Regensberg

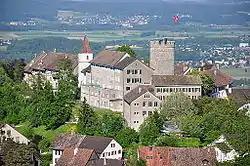
Regensberg "Oberstadt" with the tower of the former Regensberg Castle

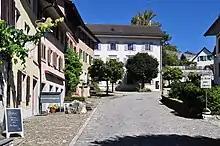
Unterburg, the district outside of the former town walls

Regensberg is a municipality in the Dielsdorf District of the Swiss canton of Zurich. It is located just to the west of Dielsdorf municipality, on a -ridge of the Lägern.